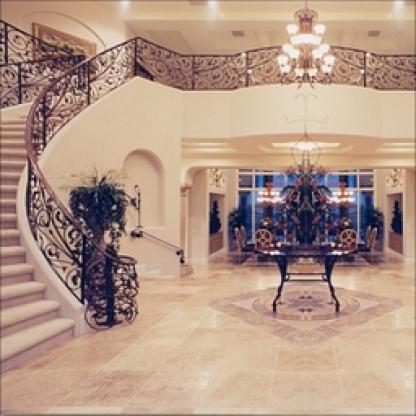
Scene: Indoor